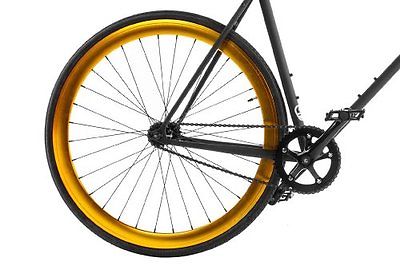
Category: bicycle